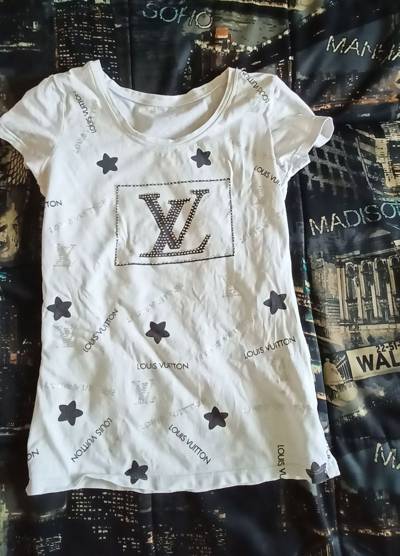
Waste category: clothes